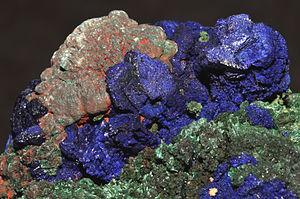
Cristaux d' Azurite de Malachite sur Cuivre